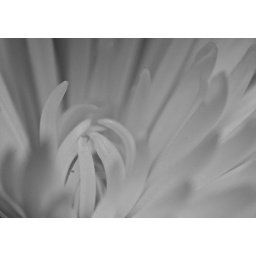
flower in black and white